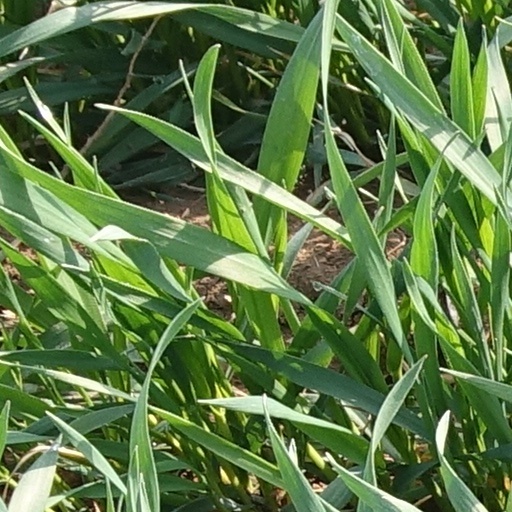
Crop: wheat